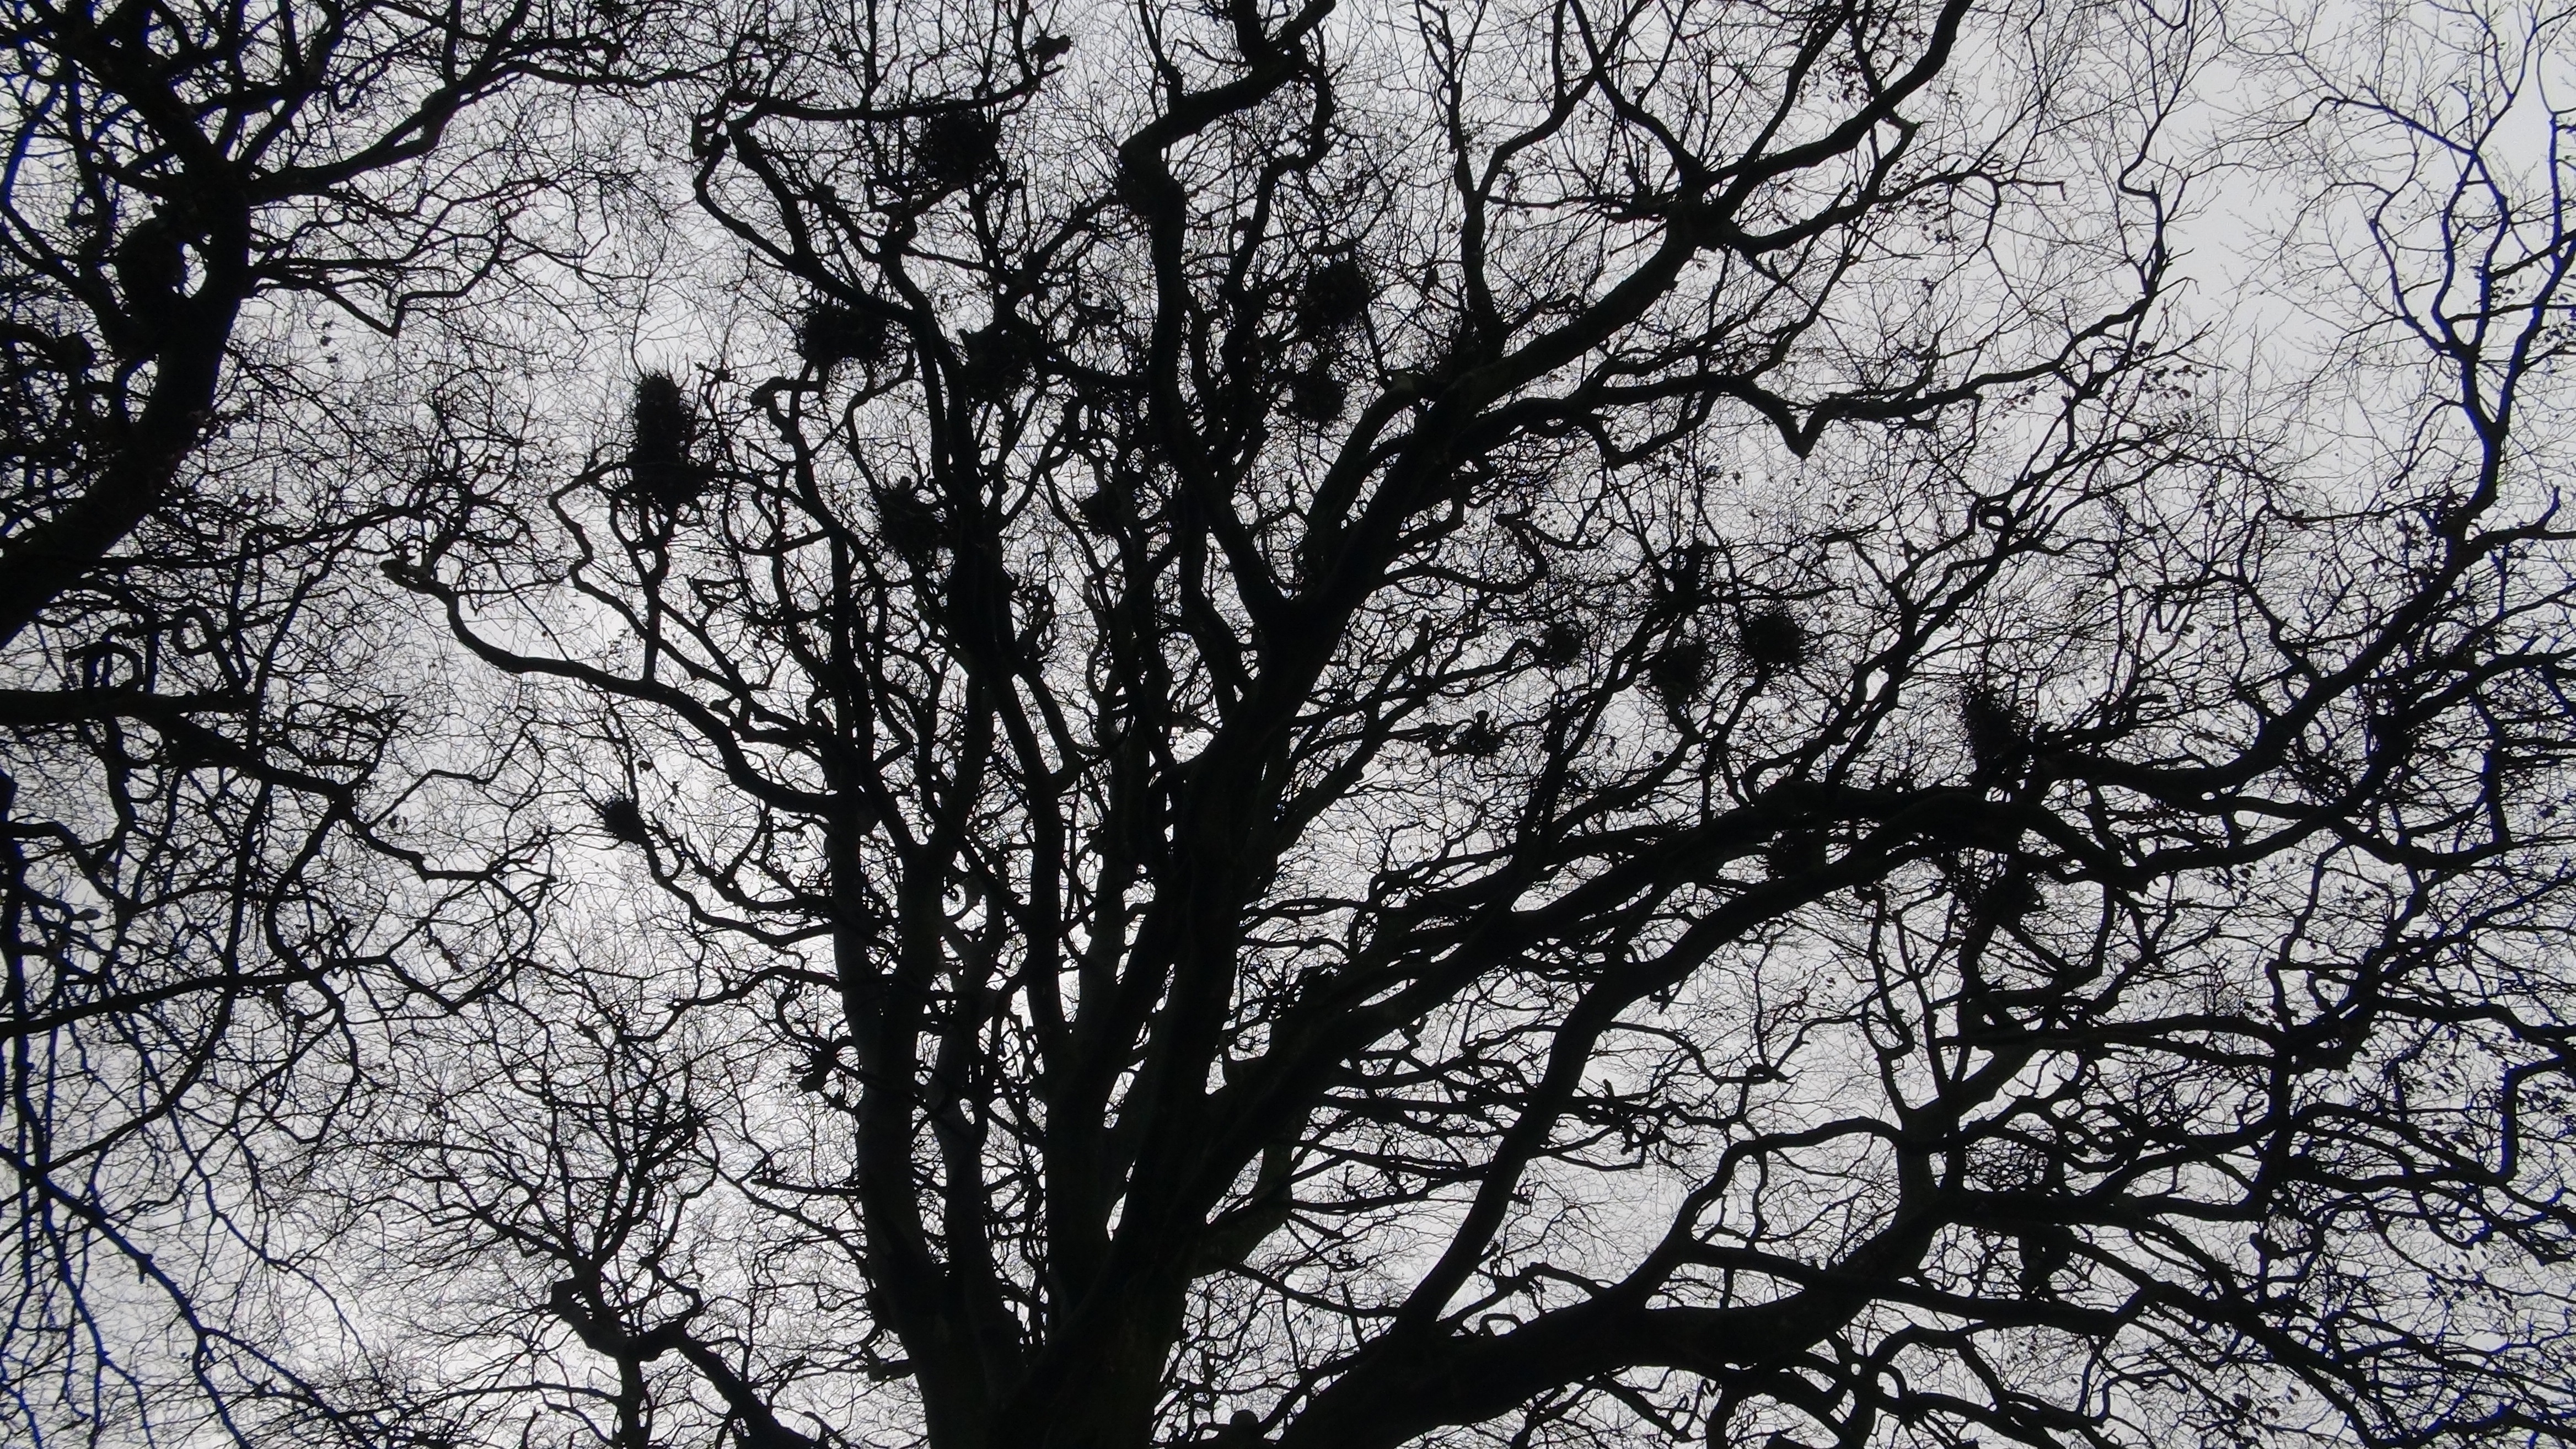
tree, nature, branch, blossom, snow, winter, black and white, plant, leaf, flower, frost, spring, monochrome, season, woodland, monochrome photography, atmospheric phenomenon, woody plant